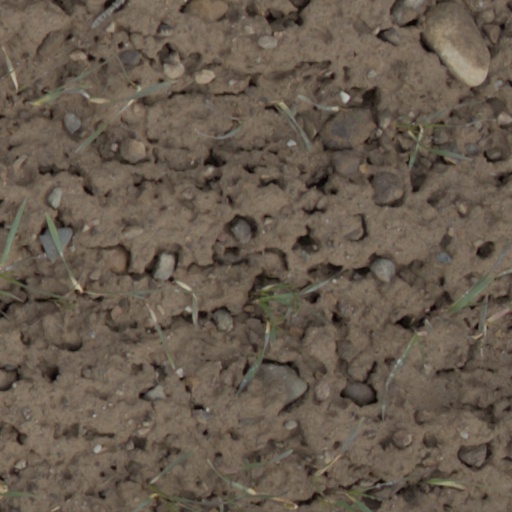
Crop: wheat